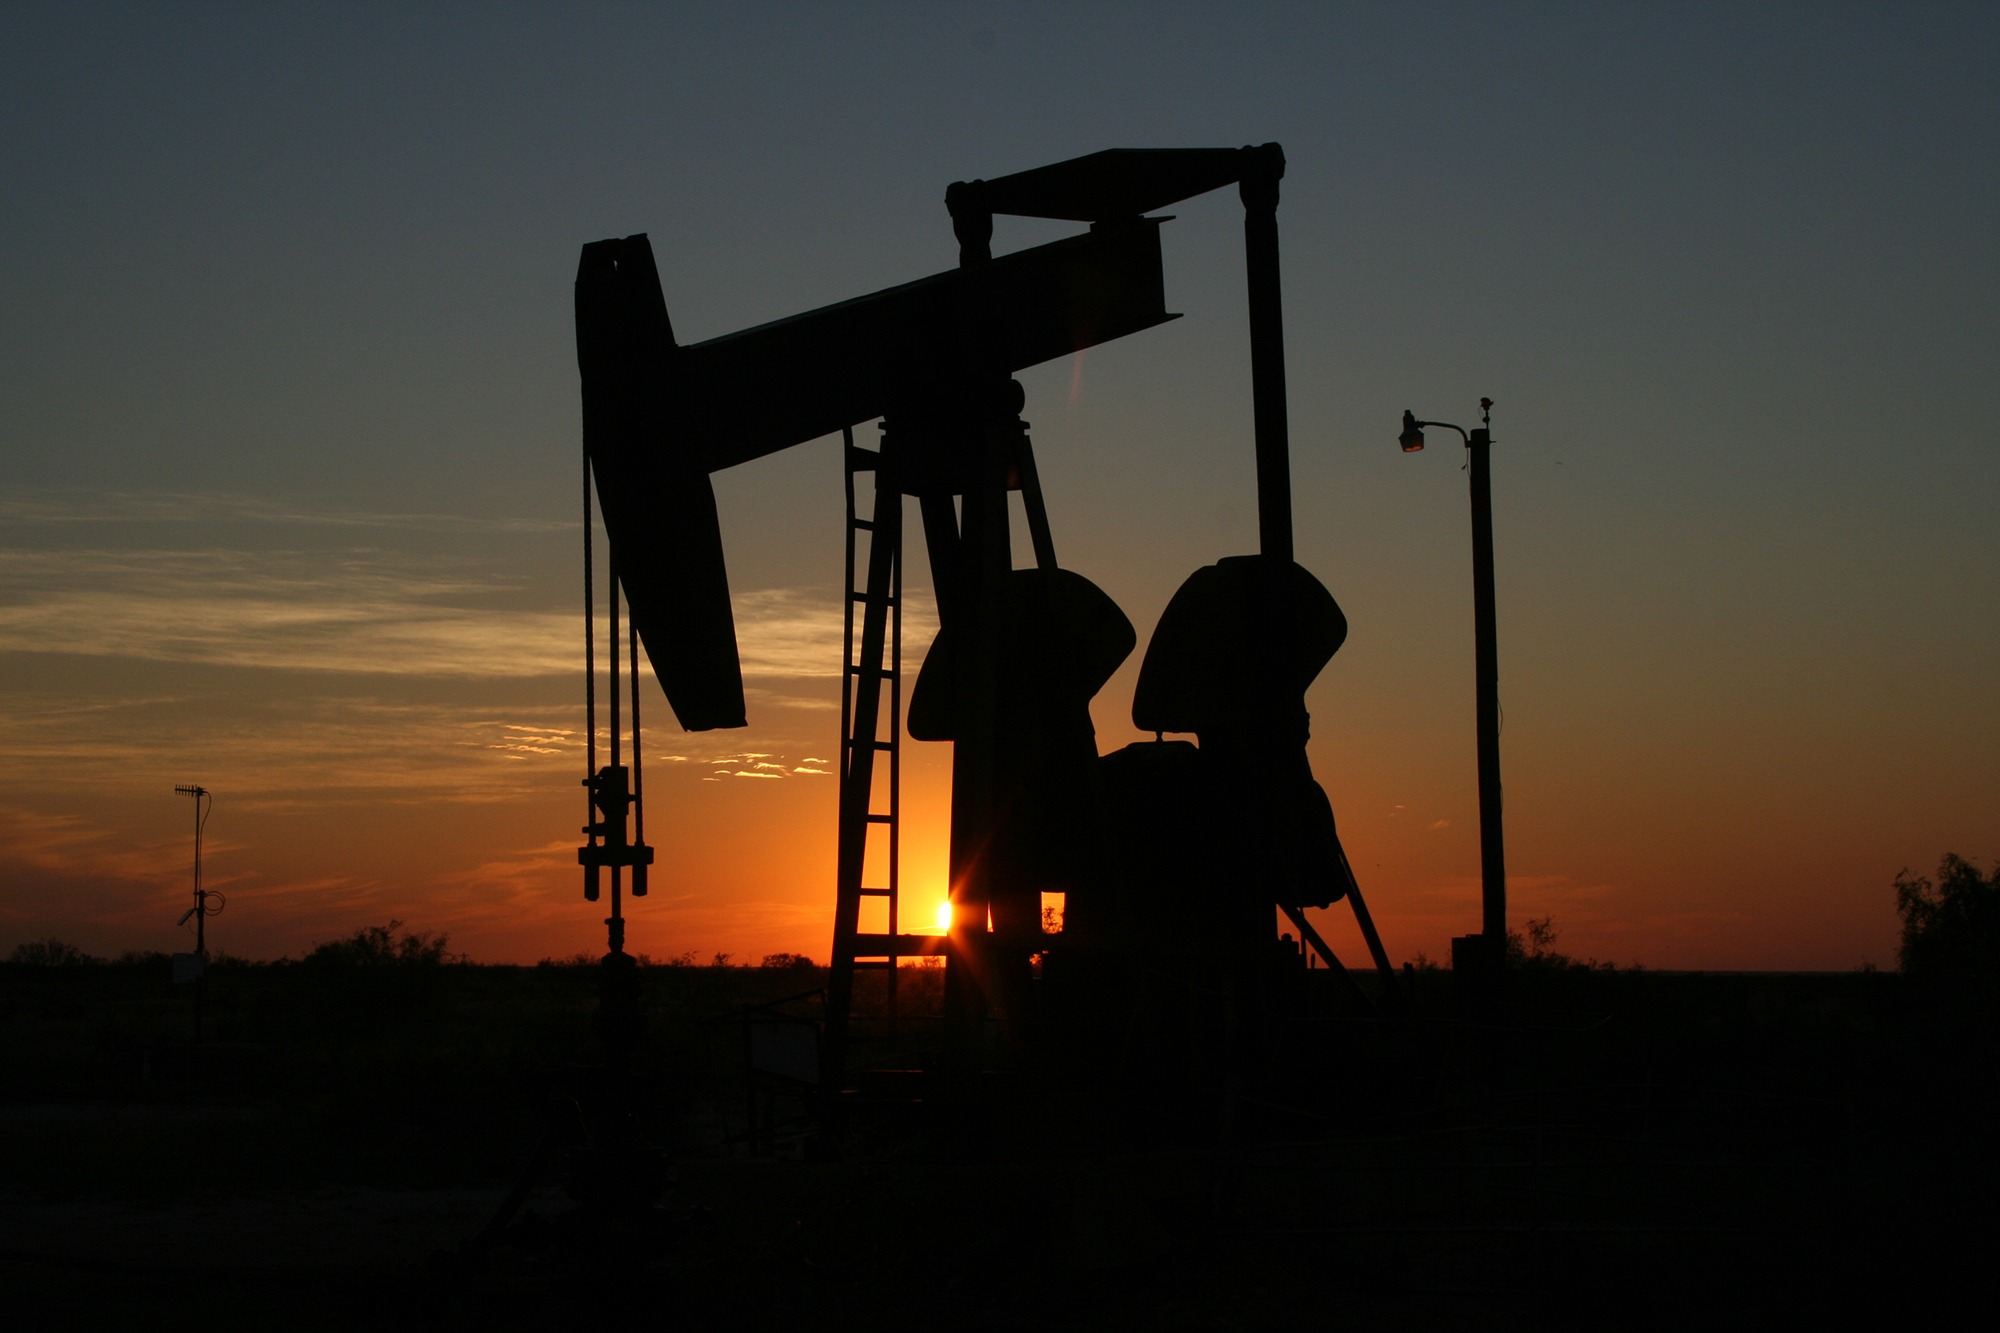
nature, silhouette, sky, sunrise, sunset, sunlight, morning, view, wind, dawn, atmosphere, dusk, environment, evening, high, tranquil, scenic, weather, electricity, cloudscape, energy, outdoors, clouds, texas, stratosphere, oil, petroleum, sillhouette, meteorology, west texas, oil field, monahans